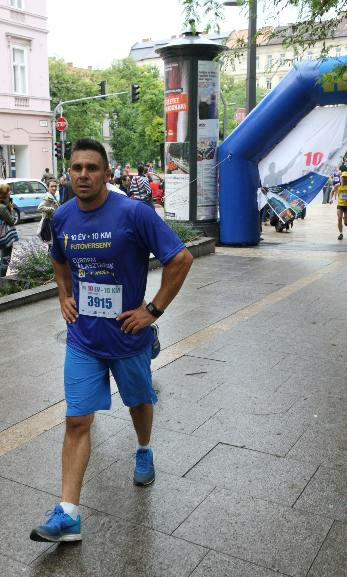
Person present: Yes